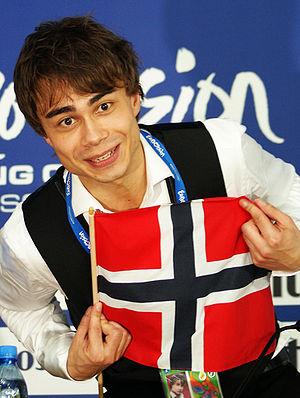
La Norvège a participé au Concours Eurovision de la chanson 2009 à Moscou, en Russie, avec pour représentant Alexander Rybak. C'était la 48ᵉ participation de la Norvège au Concours. Elle a été représentée par la NRK, membre de l'Union européenne de radio-télévision.
Alexander Rybak est un chanteur, violoniste, compositeur et acteur norvégien.
Le Melodi Grand Prix est un concours de chanson annuel organisé par la télévision publique norvégienne, la Norsk rikskringkasting, afin de choisir le représentant du pays pour le Concours Eurovision de la chanson et ce depuis qu'ils l'ont rejoint en 1960.
Le Concours Eurovision de la chanson est un événement annuel organisé par l’UER, l’Union européenne de radio-télévision. Il réunit les membres de l’Union dans le cadre d’une compétition musicale, diffusée en direct et en simultané par tous les pays participants. Depuis 1956, le concours s’est tenu chaque année, sans aucune interruption. Jusqu'à présent, vingt-sept pays et soixante-six interprètes l'ont déjà remporté.